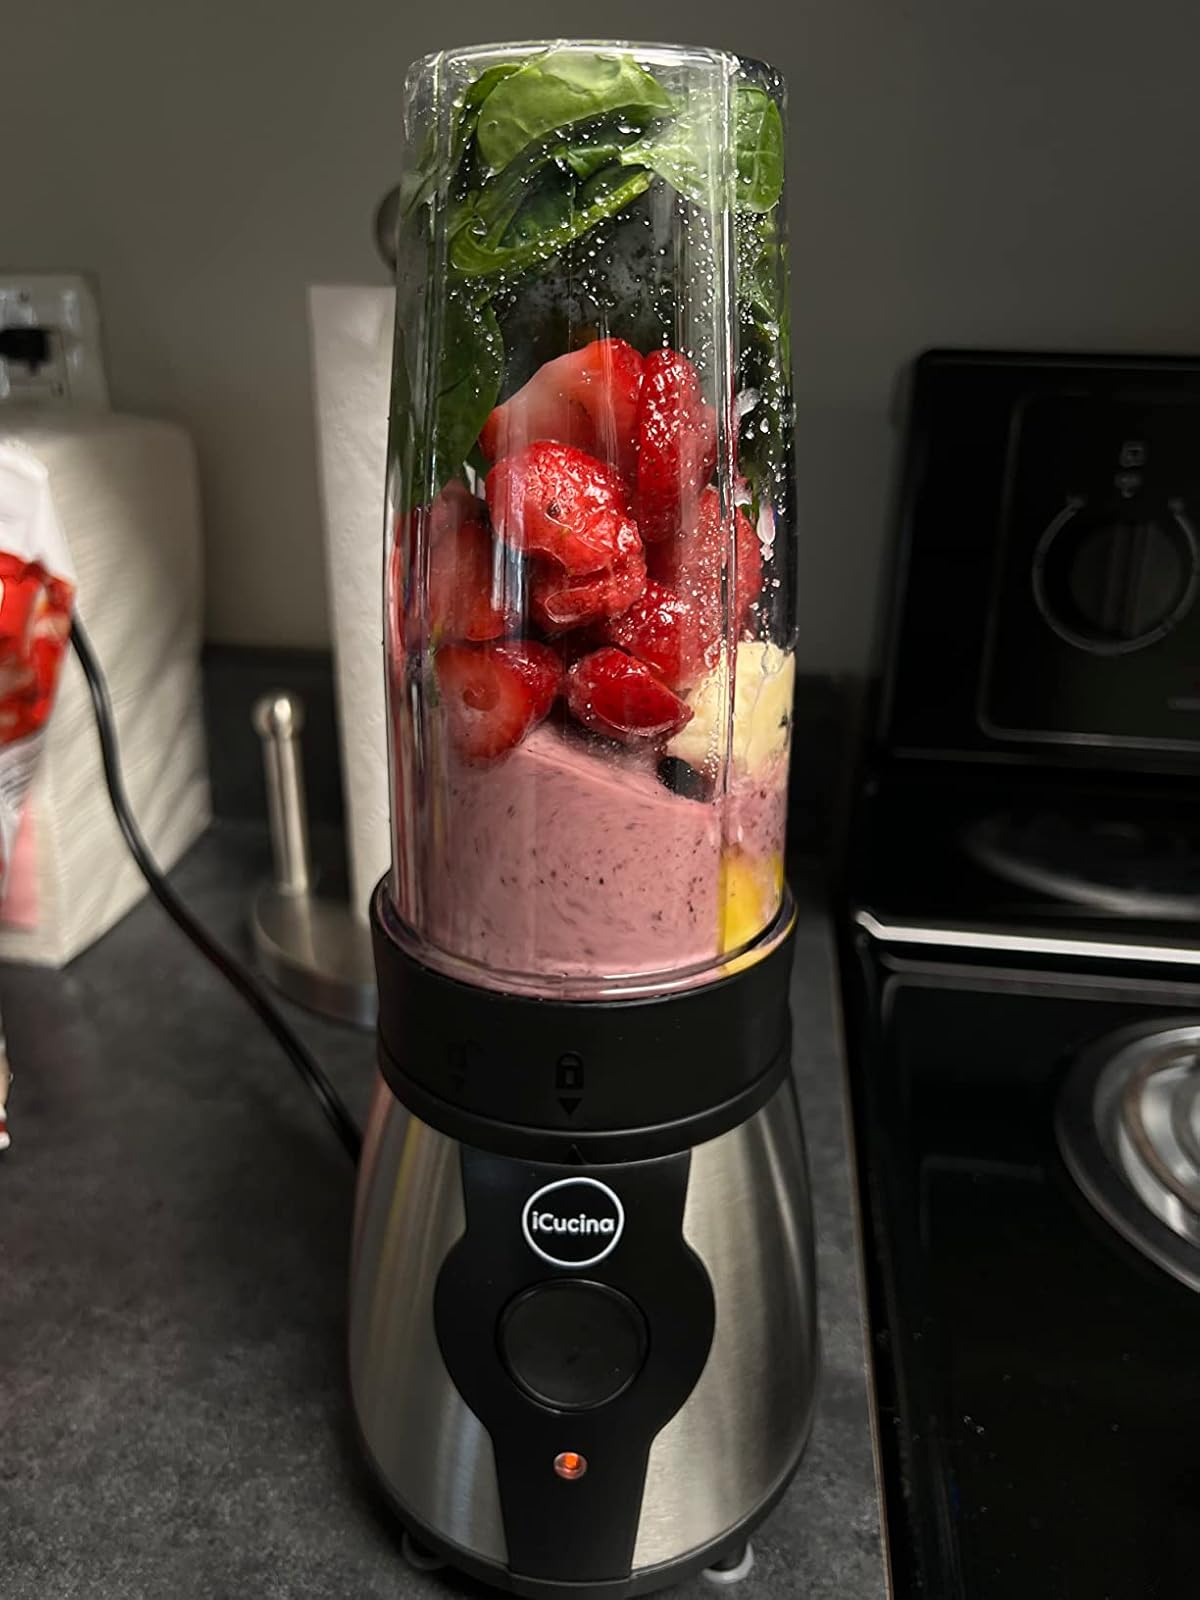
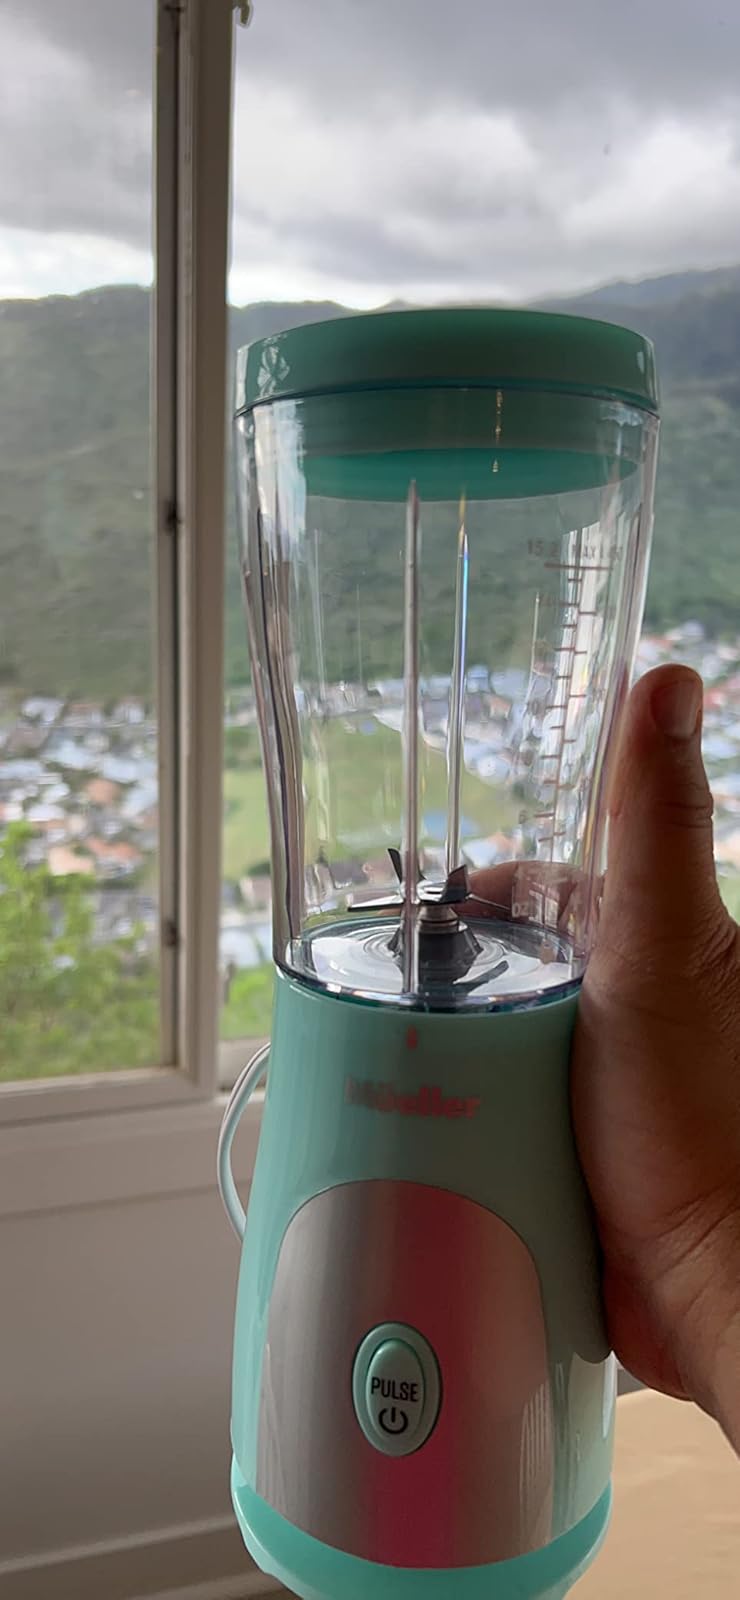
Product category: items_blender
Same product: no